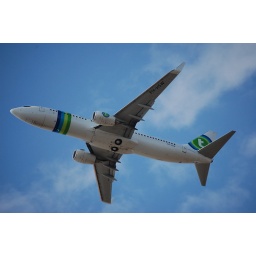
bird in the sky